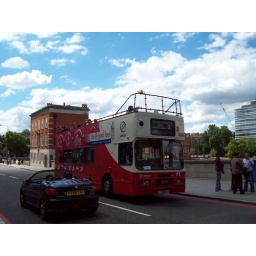
open tour bus just about to go over tower bridge